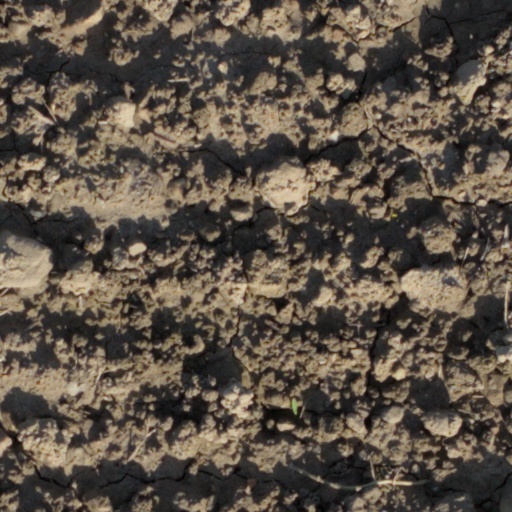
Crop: wheat